Arbat Street

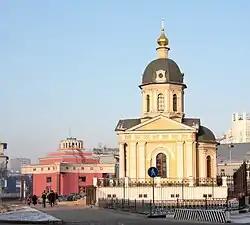
Arbat Square. Right: The chapel of Boris and Gleb, built 1997. Left: The entrance "Arbatskaya" Metro Station.

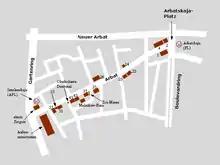
Map of the Arbat area with selected attractions (German).

Until the middle of the 20th century, the Arbat remained part of the main road from the Moscow Kremlin westwards. In the 1960s a parallel road, the "New Arbat" was built, and took on this function. The New Arbat with its wide sidewalks and 1960s tower blocks has no sidestreets. Two decades later the Arbat was made into the first pedestrian zone in Moscow. In order to avoid confusion with the New Arbat, people began to refer to the Arbat as the "Old Arbat".